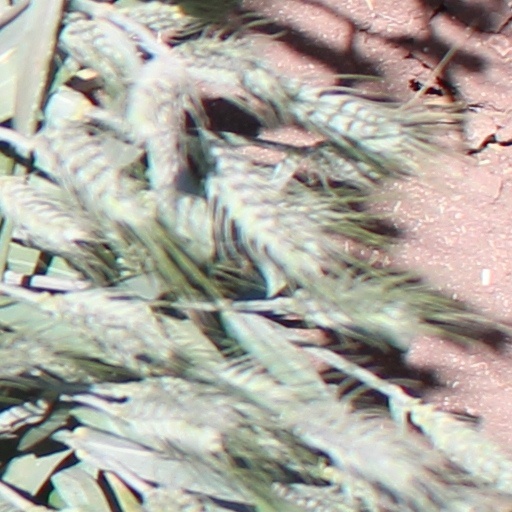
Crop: wheat